Dynnyrne

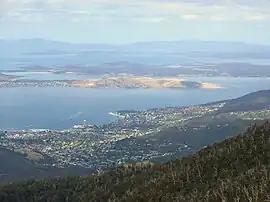
Dynnyrne, Sandy Bay, and South Hobart

Dynnyrne is a residential locality in the local government area (LGA) of Hobart in the Hobart LGA region of Tasmania. The locality is about south-west of the town of Hobart. The 2016 census recorded a population of 1577 for the state suburb of Dynnyrne.